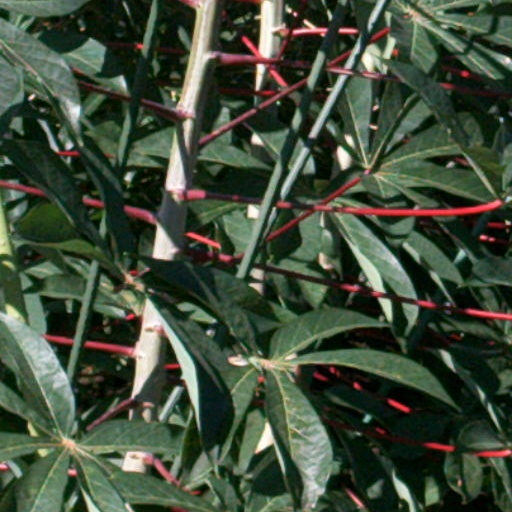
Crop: cassava